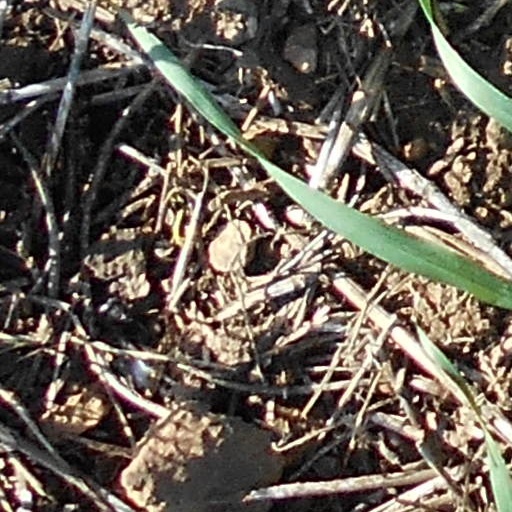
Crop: wheat